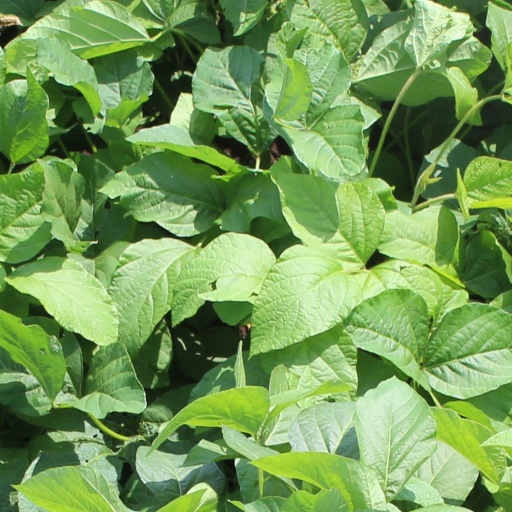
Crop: soybean